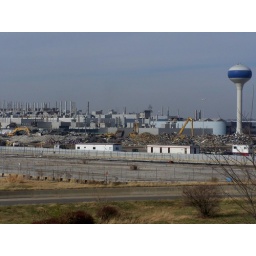
Chrysler plant destruction underway.Wondering when the iconic water tower will come down.The Chrysler logo has already been painted over